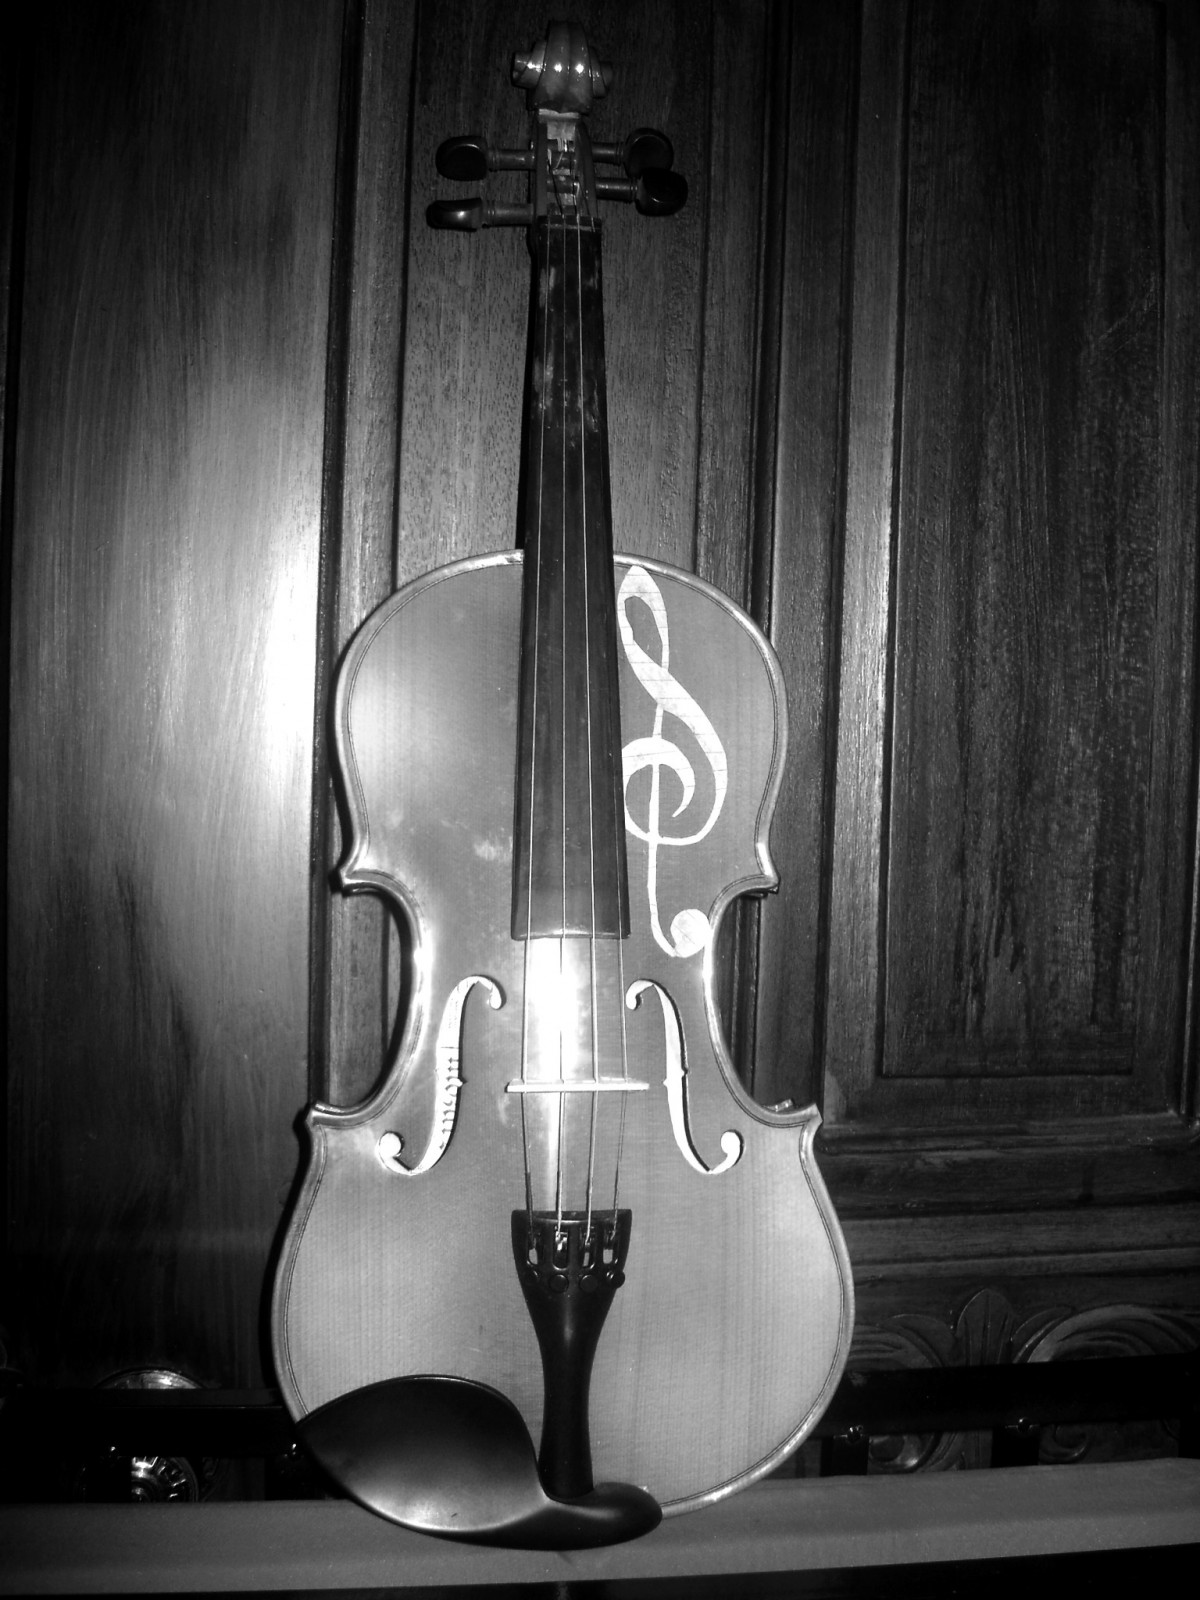
Tags: bowed string instrument, violin family, musical instrument, bass guitar, string instrument, cello, monochrome photography, double bass